Dale Inman

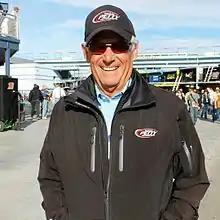
Inman at Las Vegas Motor Speedway in 2014

Dale Inman (born August 19, 1936) is a retired NASCAR Grand National/Winston Cup Series crew chief. He is best known for being the crew chief of Richard Petty at Petty Enterprises during three decades. They won 188 races and seven championships together (1964, 1967, 1971, 1972, 1974, 1975, and 1979). Inman spent most of his career working for Petty Enterprises. He also was the crew chief for Terry Labonte's 1984 championship with Hagan Racing. NASCAR.com contributor Rick Houston said that if the best crew chief was "settled on statistics and statistics alone, Dale Inman is the greatest crew chief of all time." He is credited for starting the main duties of the position, including preparation, and driver-pit communication. Inman has the most victories as a NASCAR crew chief at 193, 188 of which were with Richard Petty. Inman won five additional races from 1982 to 1984 with Tim Richmond and Terry Labonte.